Shoro Station

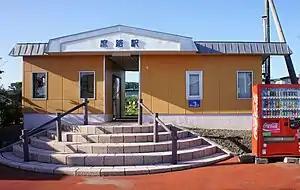
Station building in September 2018

is a train station in Shiranuka, Shiranuka District, Hokkaidō, Japan.